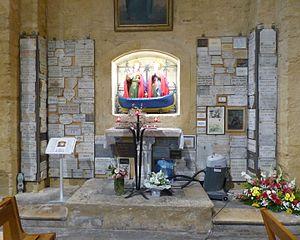
Saintes-Maries-de-la-Mer (Bouches-du-Rhône, France), église Notre-Dame-de-la-Mer, dont l'intérieur a été intégralement restauré entre le 1er septembre 2015 et le 30 avril 2016.
L'église de Notre-Dame-de-la-Mer est une église fortifiée romane du IXᵉ siècle des Saintes-Maries-de-la-Mer en Camargue dans les Bouches-du-Rhône, en Provence. Dédiée à Notre-Dame et aux Saintes Maries, elle fait l'objet du pèlerinage aux Saintes-Maries-de-la-Mer, et est classée aux monuments historiques depuis 1840.